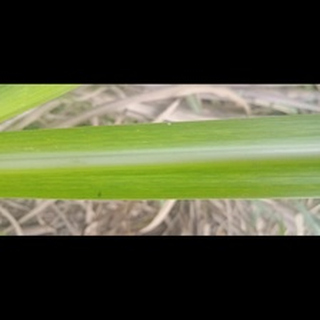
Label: sugarcane_mosaic